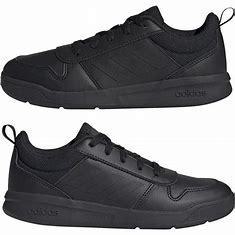
Brand: Adidas
Model: Tensaur